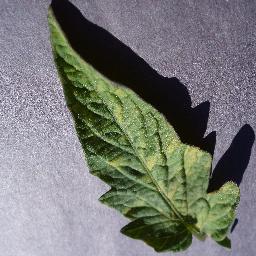
Label: Tomato___Leaf_Mold